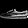
Label: Sneaker